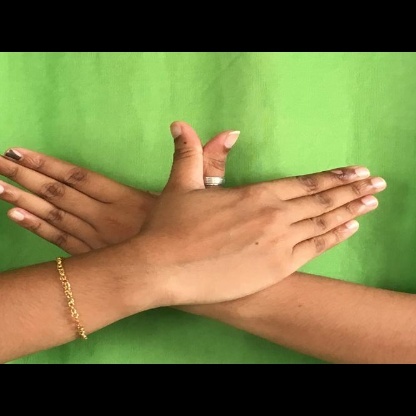
Mudra: Garuda